Willian José

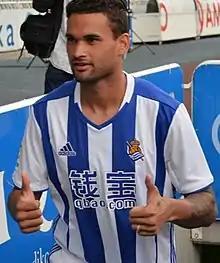
Willian José with Real Sociedad in 2016

On 31 July 2016, Willian José signed a five-year deal with fellow league team Real Sociedad. He made his debut on 21 August as the season began with a 3–0 home loss to Real Madrid, replacing David Concha after 55 minutes after starting on the bench due to fitness. In his next game on 9 September, he equalised in a 1–1 draw on Espanyol's visit to the Anoeta Stadium, and 12 days later he netted twice in a 4–1 win over former club Las Palmas. adding a further brace on 10 December in the first 25 minutes of a 3–2 win over Valencia.